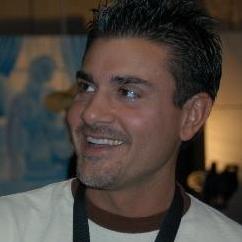
Age: 35